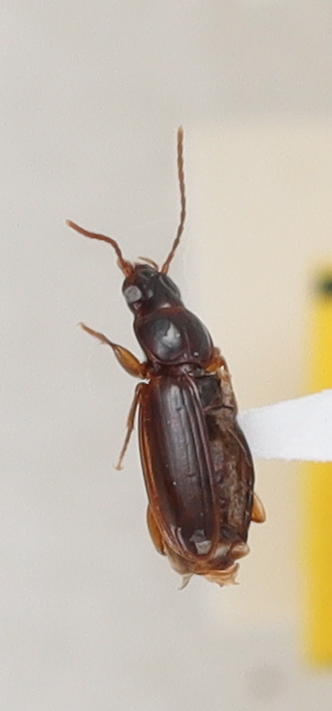
Scientific name: Trechus obtusus
Plot: 14
Trap: W
Collected: 20190717